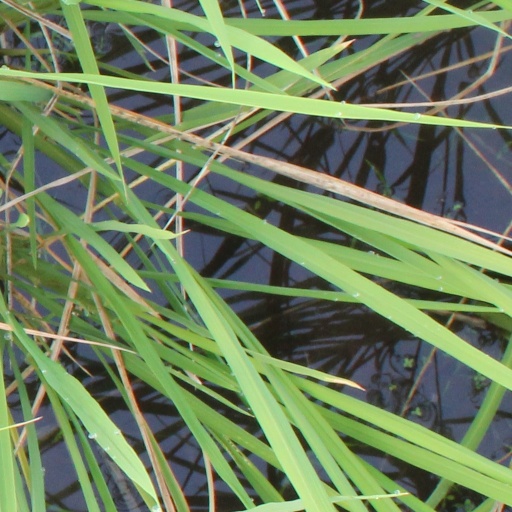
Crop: rice